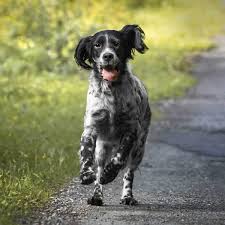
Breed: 203-n000022-English_setter